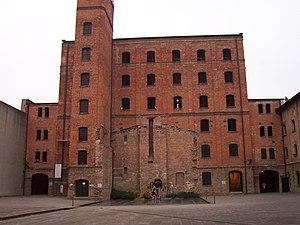
Trieste [tri.ˈɛsː.te] est une ville italienne située au pied des Alpes dinariques sur la mer Adriatique au bord du golfe de Trieste et de la baie de Muggia, à proximité de la frontière italo-slovène. Elle est le chef-lieu de la région autonome de Frioul-Vénétie Julienne et de la province de Trieste.
Les monuments nationaux italiens sont des sites ou des zones que l’État italien considèrent comme ayant des caractéristiques particulières et les placer en tant que points de symboles de référence à la communauté nationale.
La Risiera di San Sabba était un camp de concentration et de transit dans la ville de Trieste en Italie, tenu par les Nazis pendant la Shoah en Italie. Les historiens estiment qu’entre 3 000 à 5 000 personnes y furent assassinées et qu'entre 20 000 à 25 000 prisonniers y furent internés avant de transiter vers d’autres camps.